Minous

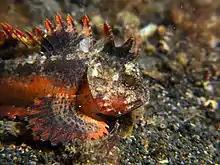
Painted stinger ("Minous pictus")

"Minous" was first described as a genus by the French zoologist Georges Cuvier, in 1876 Pieter Bleeker designated "Minous monodactylus", which had originally been described as "Scorpaena monodactyla" by Bloch and Schneider in 1801, as its type species. It is the only genus in the tribe Minoini within the subfamily Synanceiinae of the family Scorpaenidae. However, some authorities classify this taxon as a subfamily, Minoinae, Others include it within the subfamily Choridactylinae, within the family Synanceiidae.